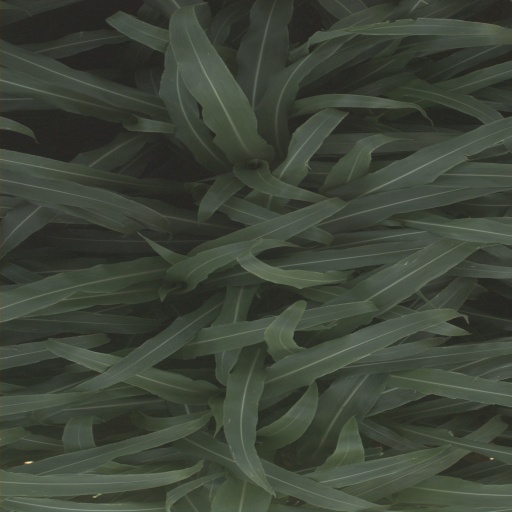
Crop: sorghum